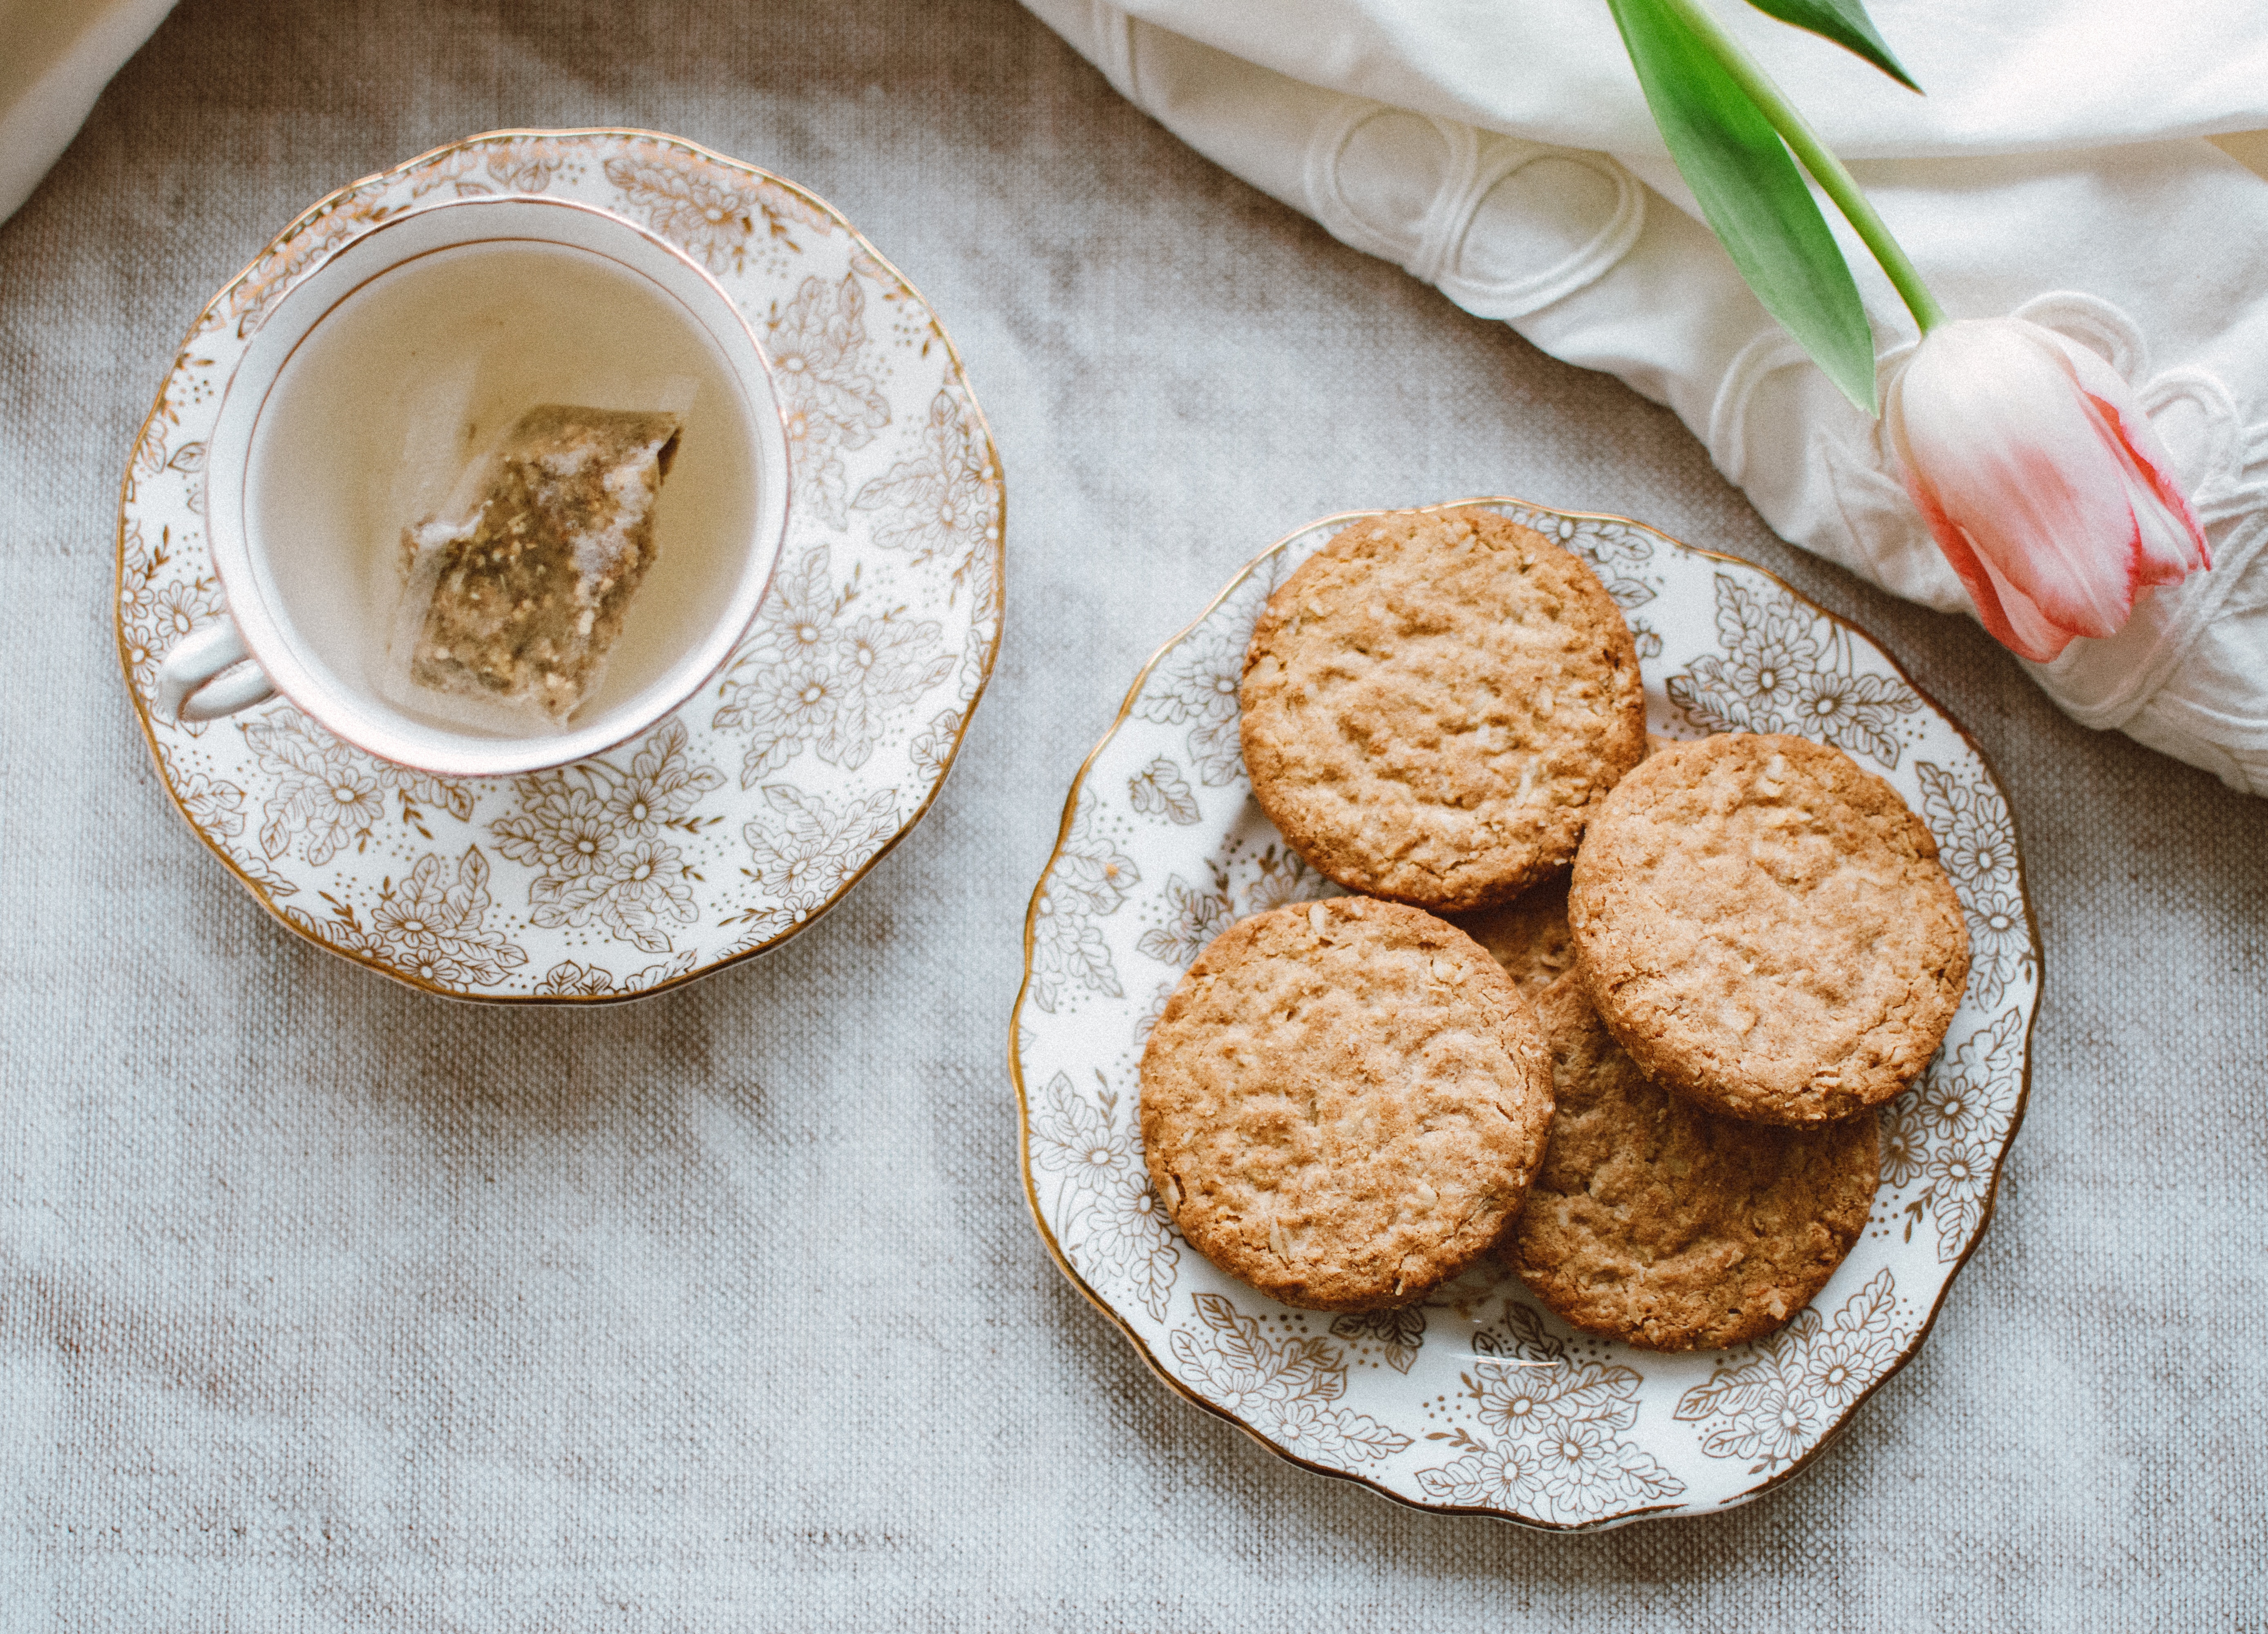
dish, food, cuisine, cookies and crackers, biscuit, ingredient, cookie, gluten, baked goods, snack, dessert, finger food, snickerdoodle, peanut butter cookie, produce, speculoos, Oatcake, Sandwich Cookies, anzac biscuit, baking, scone, Ginger nut, Almond biscuit, cracker